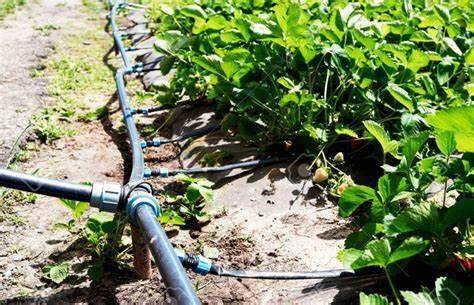
Shamba lililopandwa miche ya mazao yenye majani ya rangi ya kijani kibichi pamoja na mabomba mengi yaliyopita katikati kwa ajili ya kazi ya umwagiliaji.